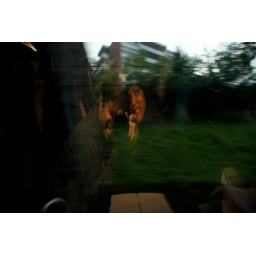
Messing around taking pictures of relections on a train window